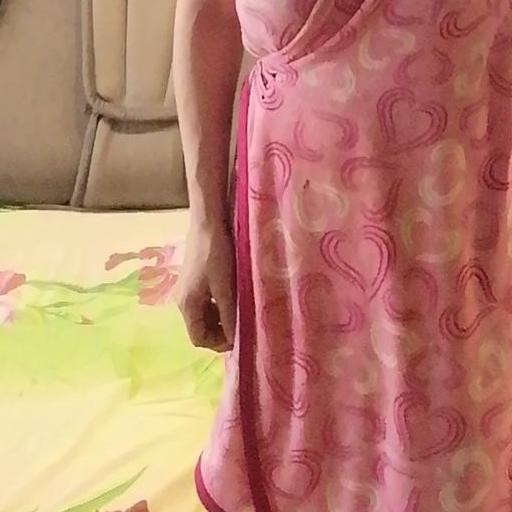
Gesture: no_gesture